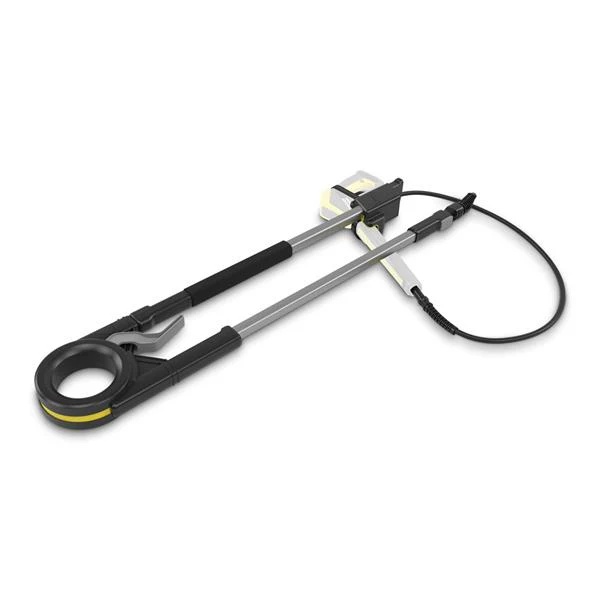
KARCHER POLE EXTENSION LANCE
Brand: Karcher
Compatible Machines G 7.180 K 2 Battery Set K 2 Compact K 2 Compact Home K 2 Power Control K 2 Power Control Home K 2 Premium Power Control K 2 Premium Power Control Home K 2 Universal Edition K 2 Universal Edition Home K 2 Universal Edition OJ K 3 Compact K 3 Compact Home K 3 Power Control K 3 Power Control Home K 3 Premium Power Control K 3 Premium Power Control Home K 4 Compact K 4 Compact Home K 4 Power Control K 4 Power Control Home K 4 Premium Power Control K 4 Premium Power Control Home K 5 Compact K 5 Compact Home K 5 Power Control K 5 Power Control Home K 5 Premium Power Control K 5 Premium Power Control Home K 5 Premium Smart Control K 5 Premium Smart Control Home K 5 Smart Control K 5 Smart Control Home K 7 Compact K 7 Compact Home K 7 Premium Smart Control K 7 Premium Smart Control Home K 7 Smart Control K 7 Smart Control Home
Category: Home & Garden > Household Appliance Accessories > Floor & Steam Cleaner Accessories > Extension Wands